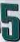
Number: 5